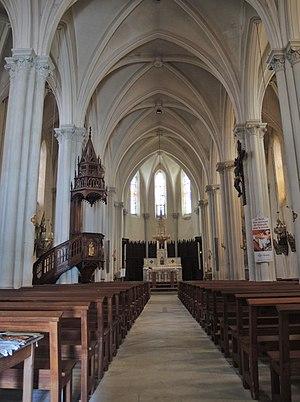
Préaux église intérieur
Préaux est une commune française située dans le département de l'Ardèche, en région Auvergne-Rhône-Alpes.
L'église Saint-Didier est érigée dans la commune de Préaux, département de l'Ardèche en région Auvergne-Rhône-Alpes. Son architecture est de style néogothique. Des éléments peuvent être inspirés de l’église de Quintenas. L'édifice est situé au cœur du chef-lieu de la commune.